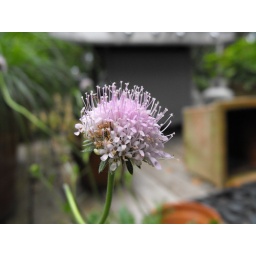
I thought this was a interesting pink flower in my yard.